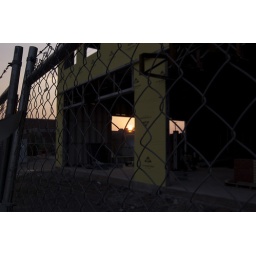
An office building being constructed in Manassas, VA during sunset, shot through a chain link fence.